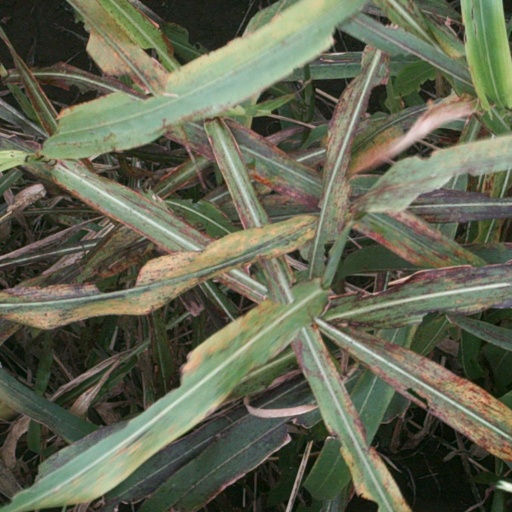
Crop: sorghum